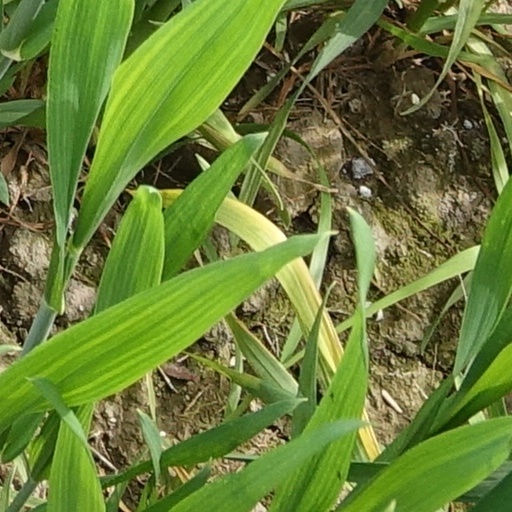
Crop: wheat